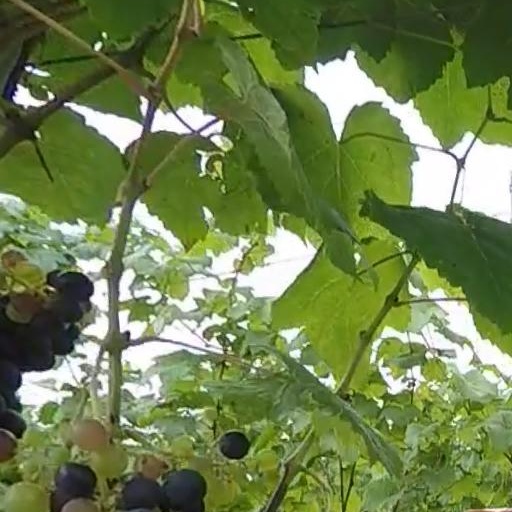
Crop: grape